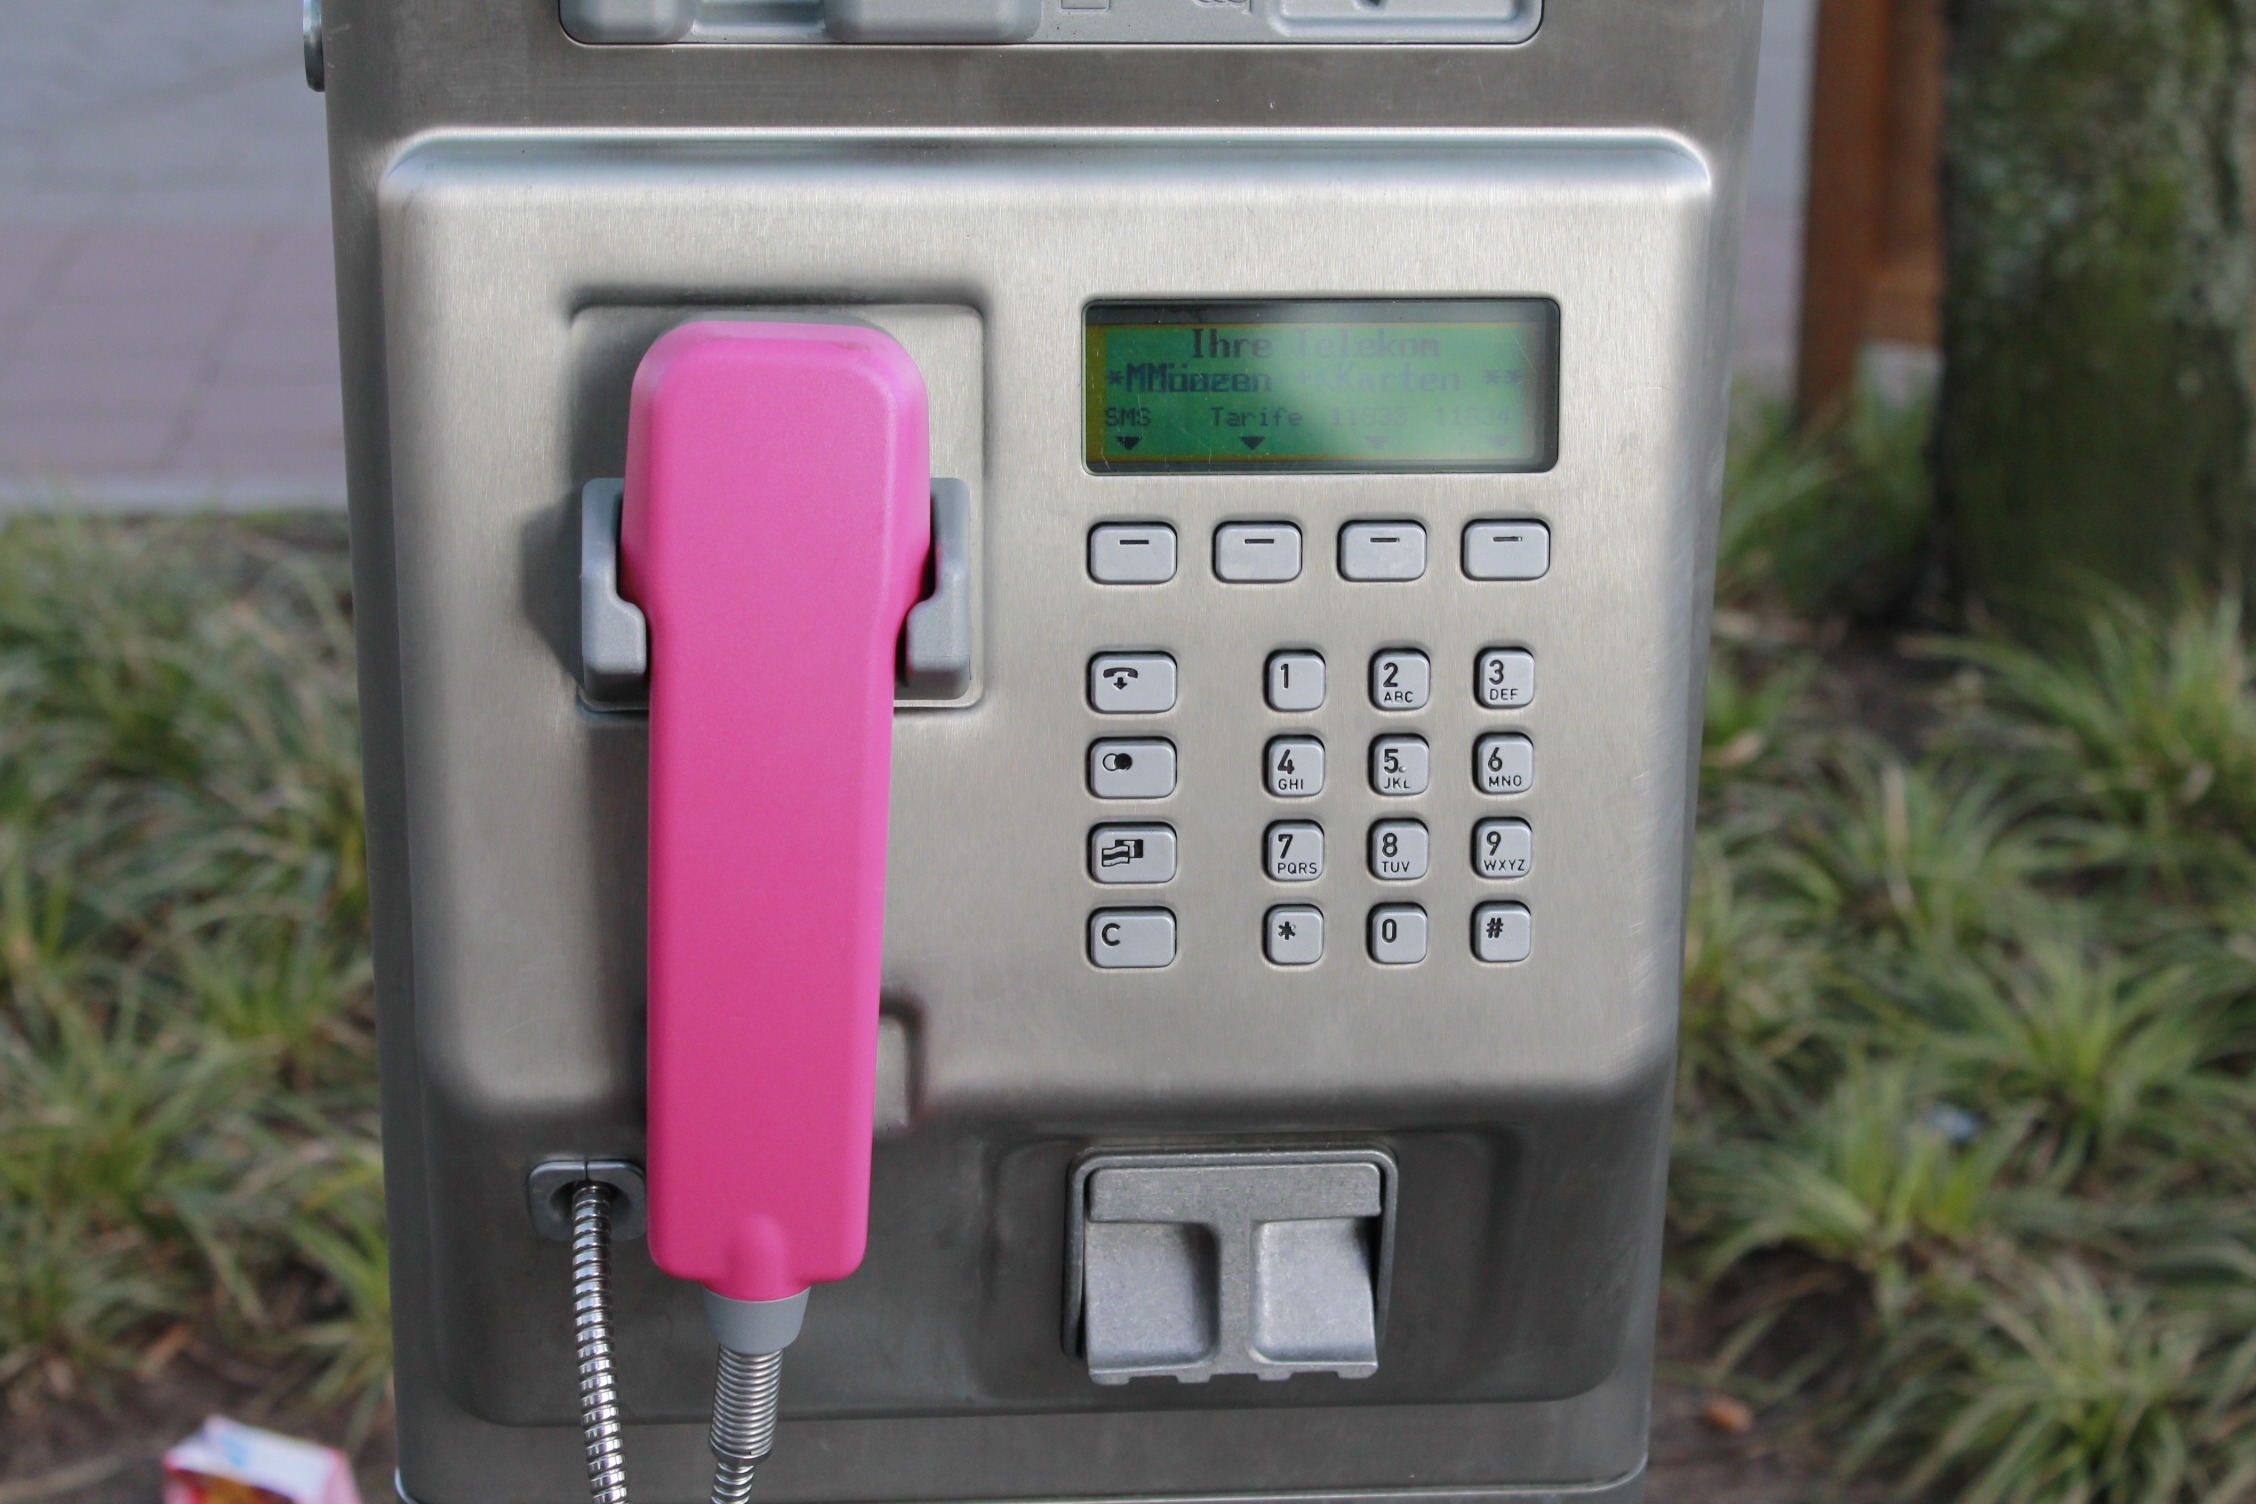
phone, telephone, product, cash, public, payphone, listeners, telekom, phone booth, office equipment